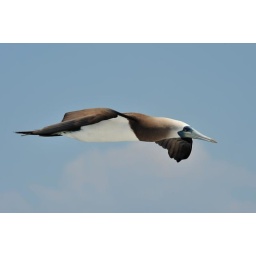
Boobies often fly alongside boats to hunt for fish stirred up by the boats wake.